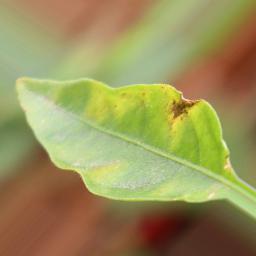
Label: healthy